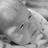
Emotion: sad